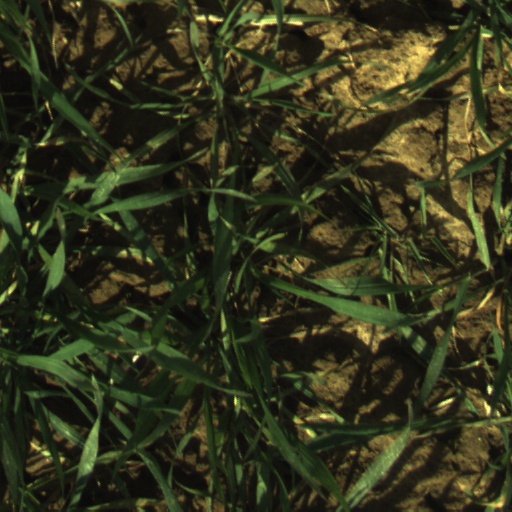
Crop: wheat